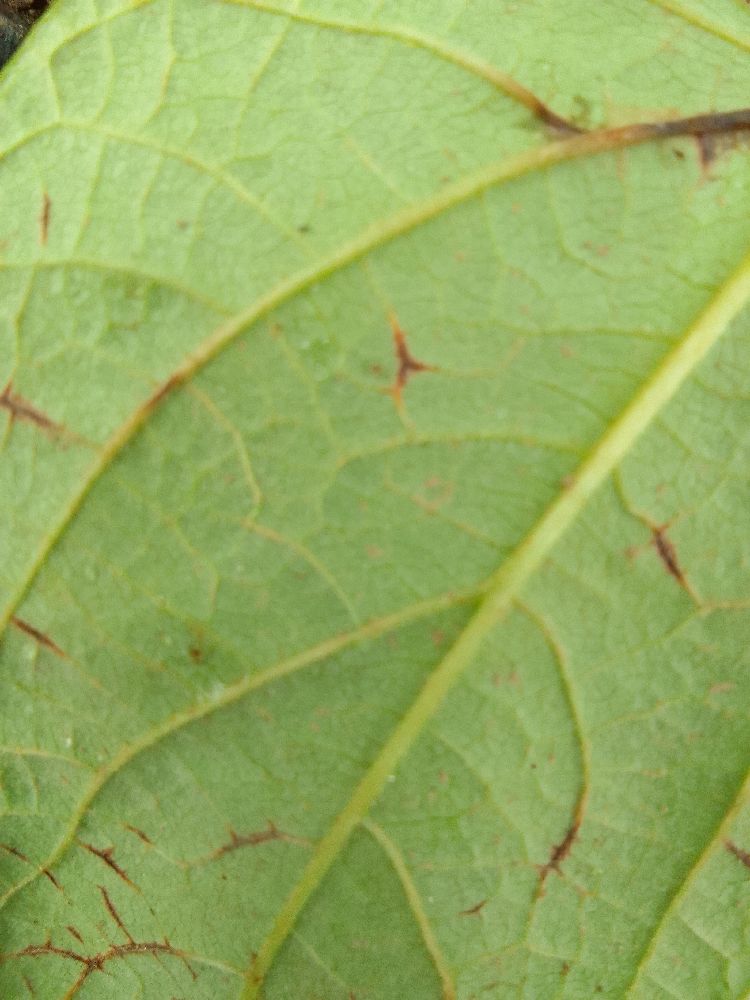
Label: anthracnose